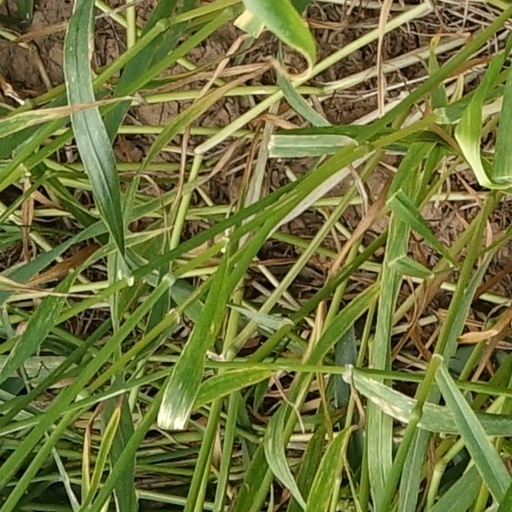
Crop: wheat